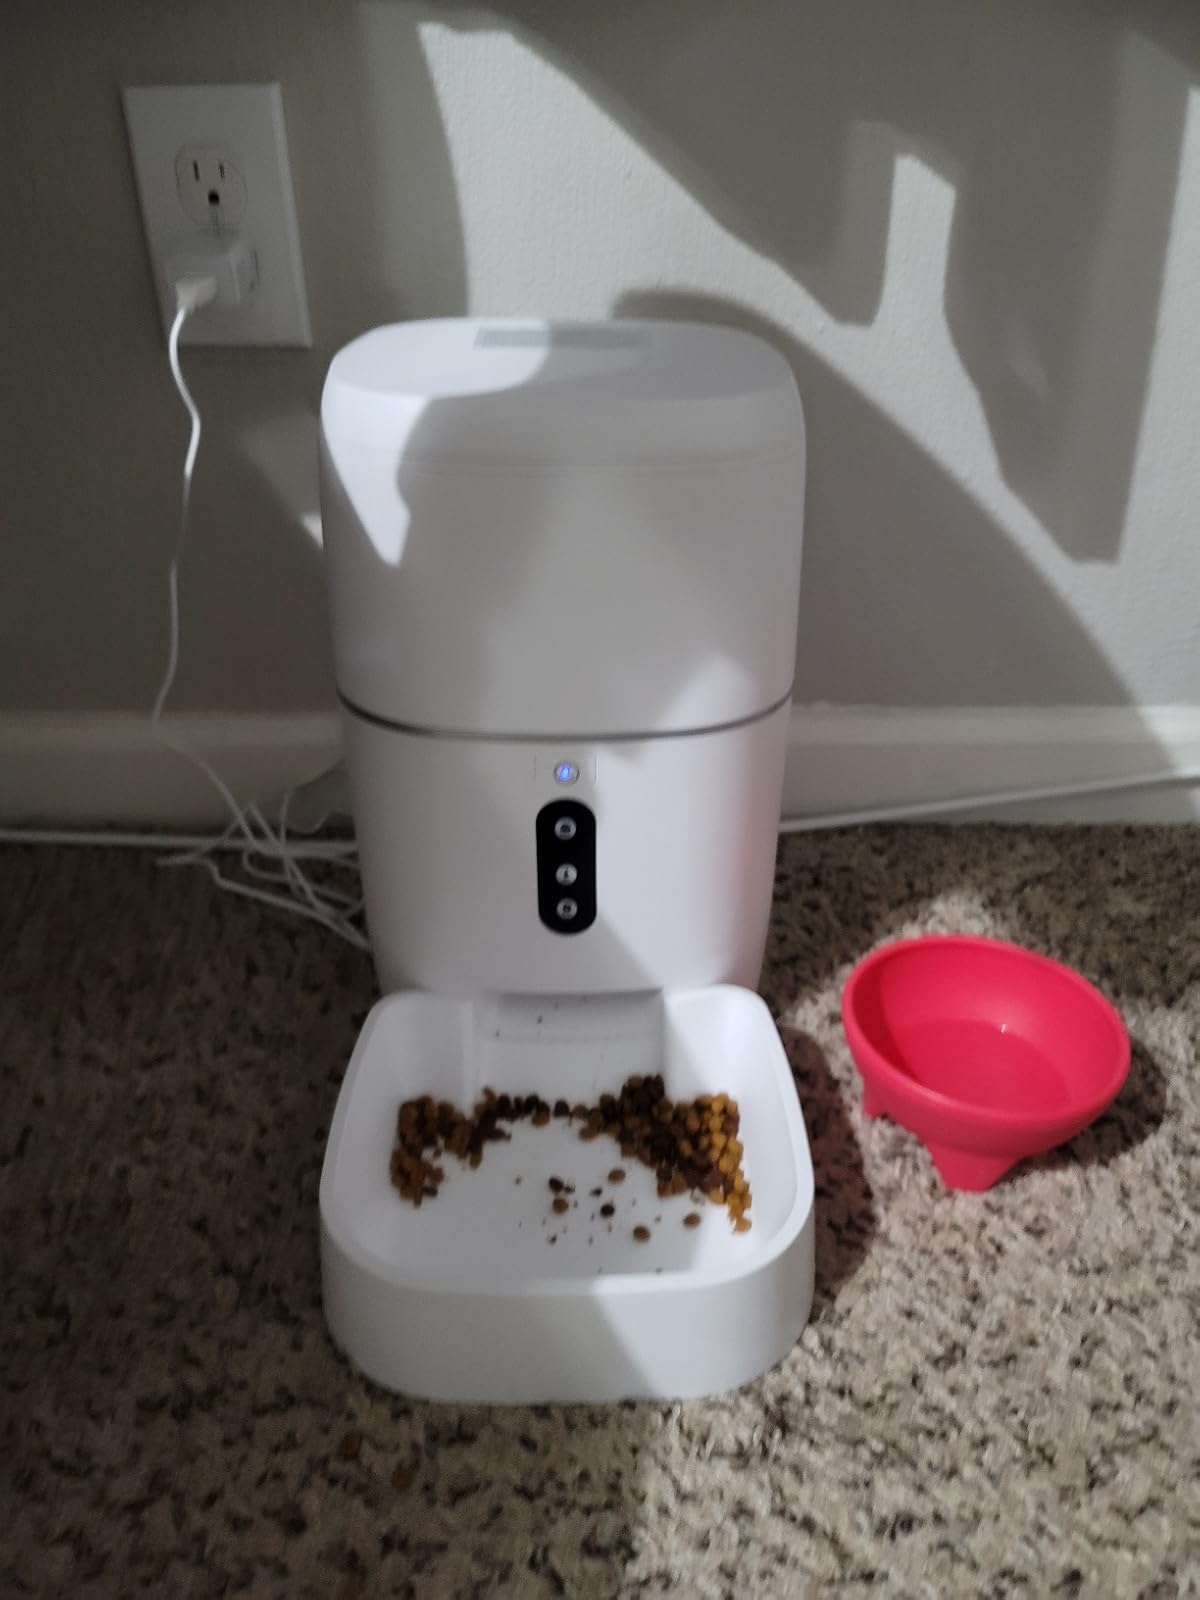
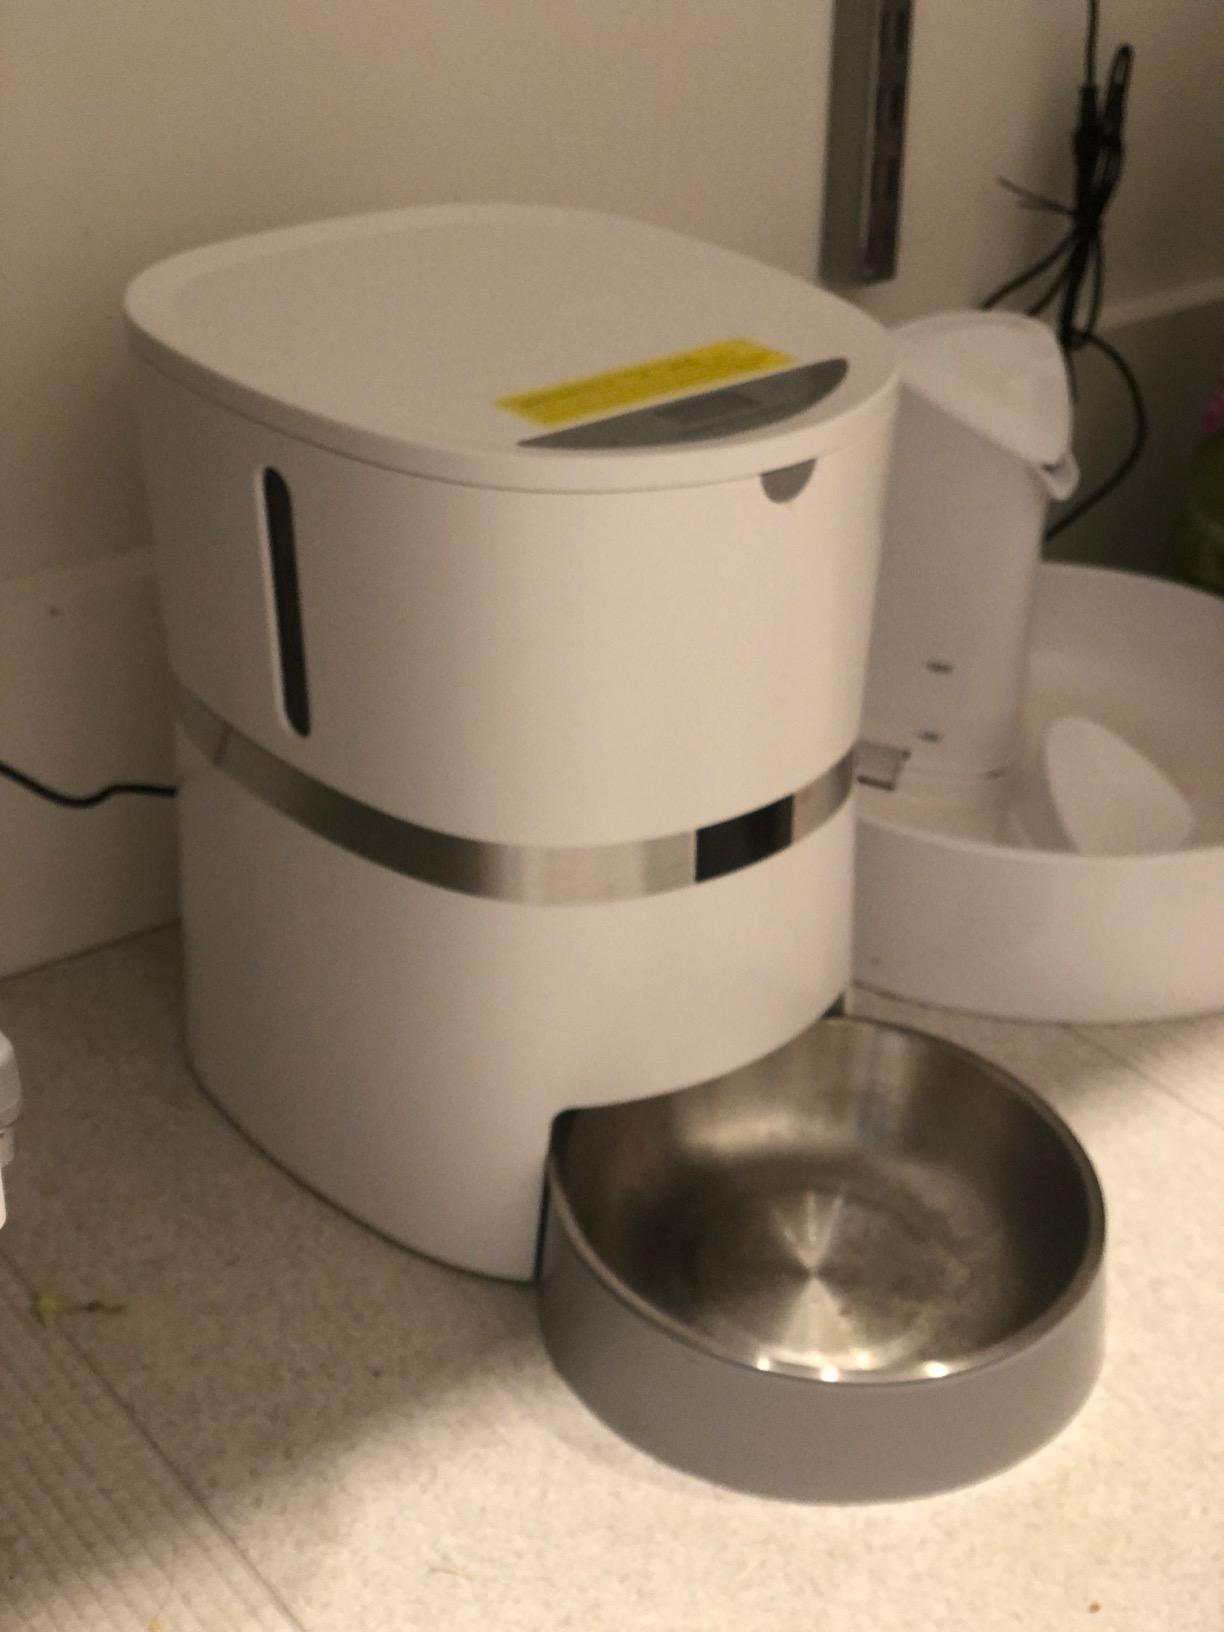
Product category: items_feeder
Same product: no